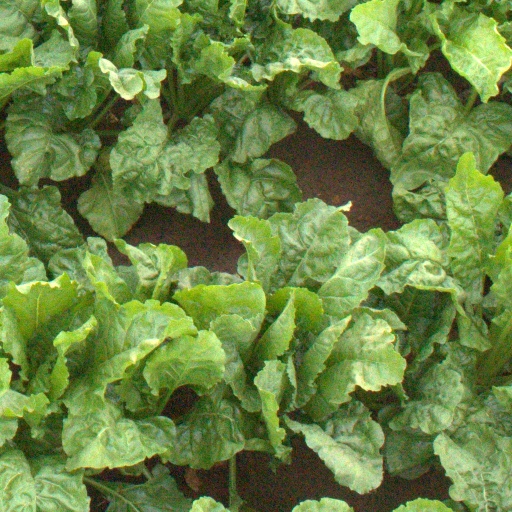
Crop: sugar beet